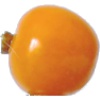
Label: Physalis 1